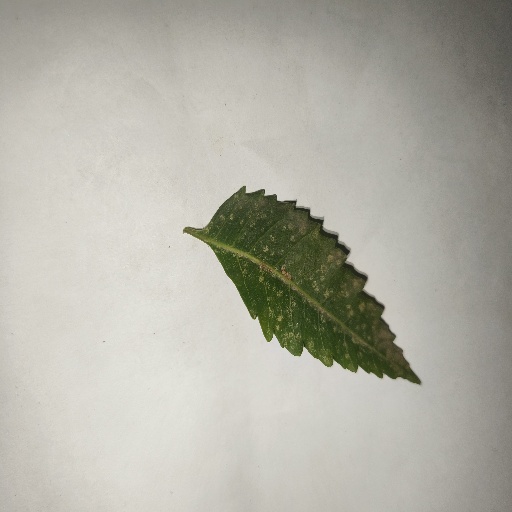
Species: Neem
Leaf condition: Powdery Mildew